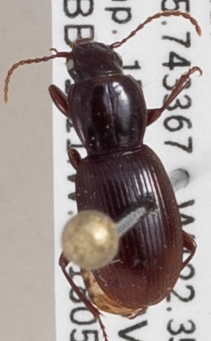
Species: Pterostichus pumilus
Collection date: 2018-05-15
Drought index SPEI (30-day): -2.09
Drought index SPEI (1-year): -0.24
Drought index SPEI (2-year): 0.71